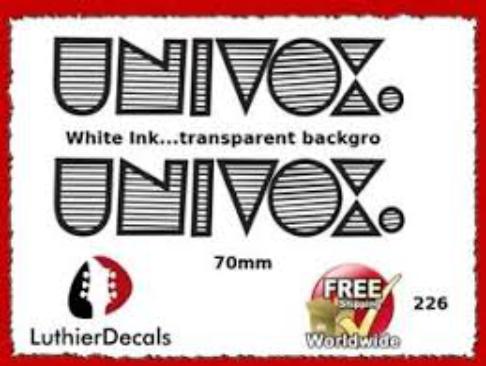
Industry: Electronic